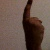
The image shows a hand gesture representing the number 1 in Indian Sign Language.